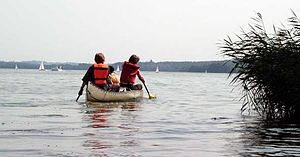
Sejs-Svejbæk
Kanosejlads ved Sejs på Gudenåen
Sejs-Svejbæk er en stationsby i Midtjylland med 4.309 indbyggere, beliggende i Sejs-Svejbæk Sogn syv kilometer sydøst for Silkeborg. Byen ligger i Region Midtjylland og hører til Silkeborg Kommune. Sejs-Svejbæk er opstået ved at de to byer Sejs og Svejbæk er samenvokset til ét samlet byområde. Byen ligger ned til Brassø som er en del af Gudenå-systemet mellem Julsø og Borresø.